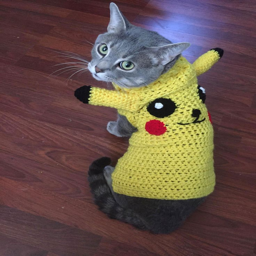
person made this outfit for this cat